Breg (river)

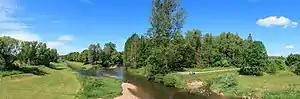
Confluence with the Brigach (rear right) to form the River Danube (foreground right)

In its upper section, known as the Katzensteig, the Breg valley is a result of glaciation, with a low gradient and landscape characterized by large Black Forest houses. Between the towns of Furtwangen and Vöhrenbach, the Breg flows eastwards through a broader and somewhat more densely populated valley, then in a generally southeasterly direction through a solitary forest valley, accompanied by a road and the route of the former Breg Valley Railway, which is now a bicycle track. Shortly before Hammereisenbach-Bregenbach, the Breg is joined by the Linach just below the Linach Dam and, in the village, by the Hammerbach, a short tributary, but the most important thanks to its two large headstreams. Near Bräunlingen, the Breg meets the Röthenbach stream at the Kirnbergsee. Here the Breg leaves the Black Forest and continues via Hüfingen to Donaueschingen, through wide, open countryside on the plateau of the Baar.